Leininger Sporn

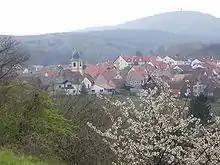
View from the Felsenberg-Berntal Nature Reserve looking southwest over Leistadt to the Peterskopf

The landscape of the Leininger Sporn is mainly characterized by dense forest which, in the east, is mainly dominated by conifers, especially pine monocultures or mixed stands of pine and mixed beech whose ground flora is often composed of heather, simple grasses and blueberry bushes. These pine forests were created in the 19th and 20th centuries through targeted reforestation of land that had been used for intensive farming over long periods of time - for example for the production of wooden poles for viticulture and had become over-exploited wasteland. In addition to these typical Haardt forests, chestnuts are also found in warmer sites at the eastern foot of the hills, often occurring in large stands. Wine and fruit growing also demonstrate the favourable climate of Weinstraße region and create a varied landscape alternating with foothills of the Haardt Forest.